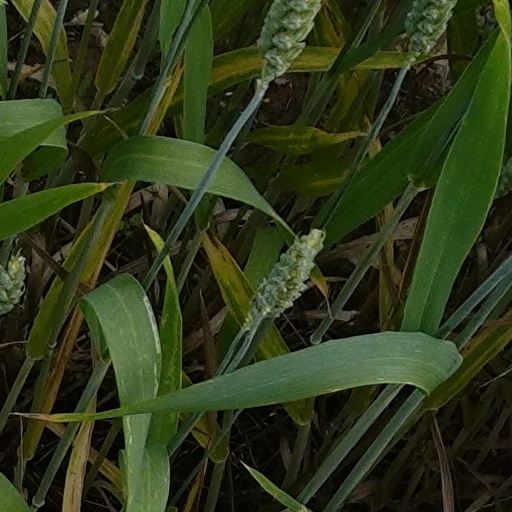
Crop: wheat